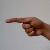
The image shows a hand gesture representing the letter 'G' in Indian Sign Language.